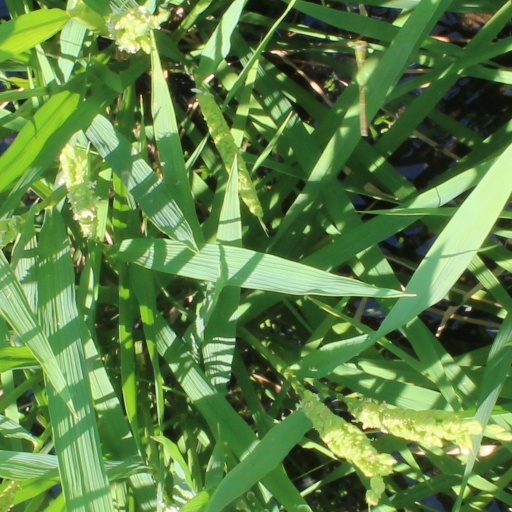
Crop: rice